Role Models

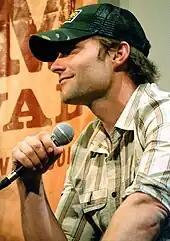
Seann William Scott at the Austin Film Festival promoting the film, October 2008

The film was originally announced in December 2006 under the title "Big Brothers", with Luke Greenfield directing and Timothy Dowling writing the script. On January 22, 2007, a draft of the script credits Moses Port and David Guarascio as writers, with no listing of Dowling. During promotion for the film "Knocked Up", Paul Rudd revealed that shooting on "Big Brothers" was on hiatus while the script was being retooled. News was later revealed that Rudd was commissioned to write a new draft of the script and David Wain had signed on to direct. Wain later revealed the film was now titled "Little Big Men". Universal Pictures listed the film under the final title "Role Models", which made its release on November 7, 2008. It was pre-screened at the University of Maryland's Hoff Theater on October 30, 2008, to positive accord.